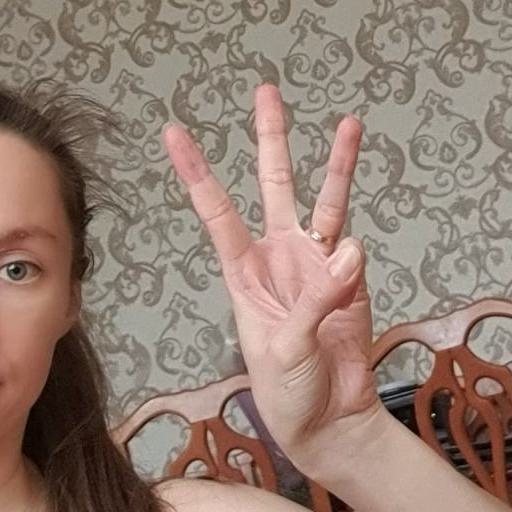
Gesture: three